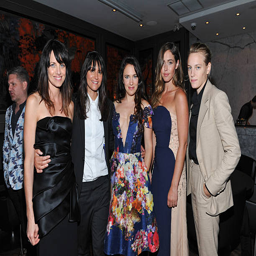
person , person , actor , actor and person attend the after party hosted .